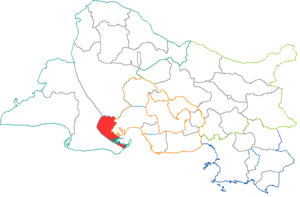
Situation du canton dans le département des Bouches du Rhône (France)
Le canton de Port-Saint-Louis-du-Rhône est une ancienne division administrative française située dans le département des Bouches-du-Rhône, dans l'arrondissement d'Arles.